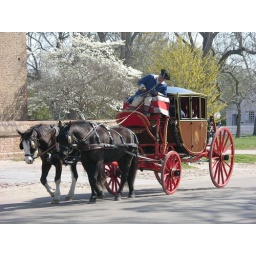
The trees are in bloom and a colorful carriage rides through the streets of Williamsburg.